Henry Cockburn Macandrew

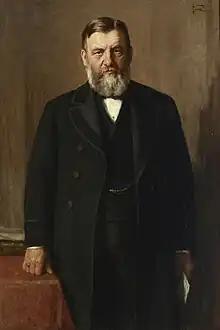
Portrait of Macandrew by Sir George Reid 1892

Lieutenant-Colonel Sir Henry Cockburn Macandrew VD JP FSAScot (8 May 1832 – 26 September 1898) was a Scottish solicitor and Inverness functionary. Macandrew worked throughout his life as a solicitor in Inverness, also serving in the British Army as part of the Volunteer Force, reaching the rank of lieutenant-colonel after twenty-five years of service. From 1883 to 1889 Macandrew was the provost of Inverness, for which service he was knighted by Queen Victoria in 1887. His children included Major-General Sir Henry Macandrew.